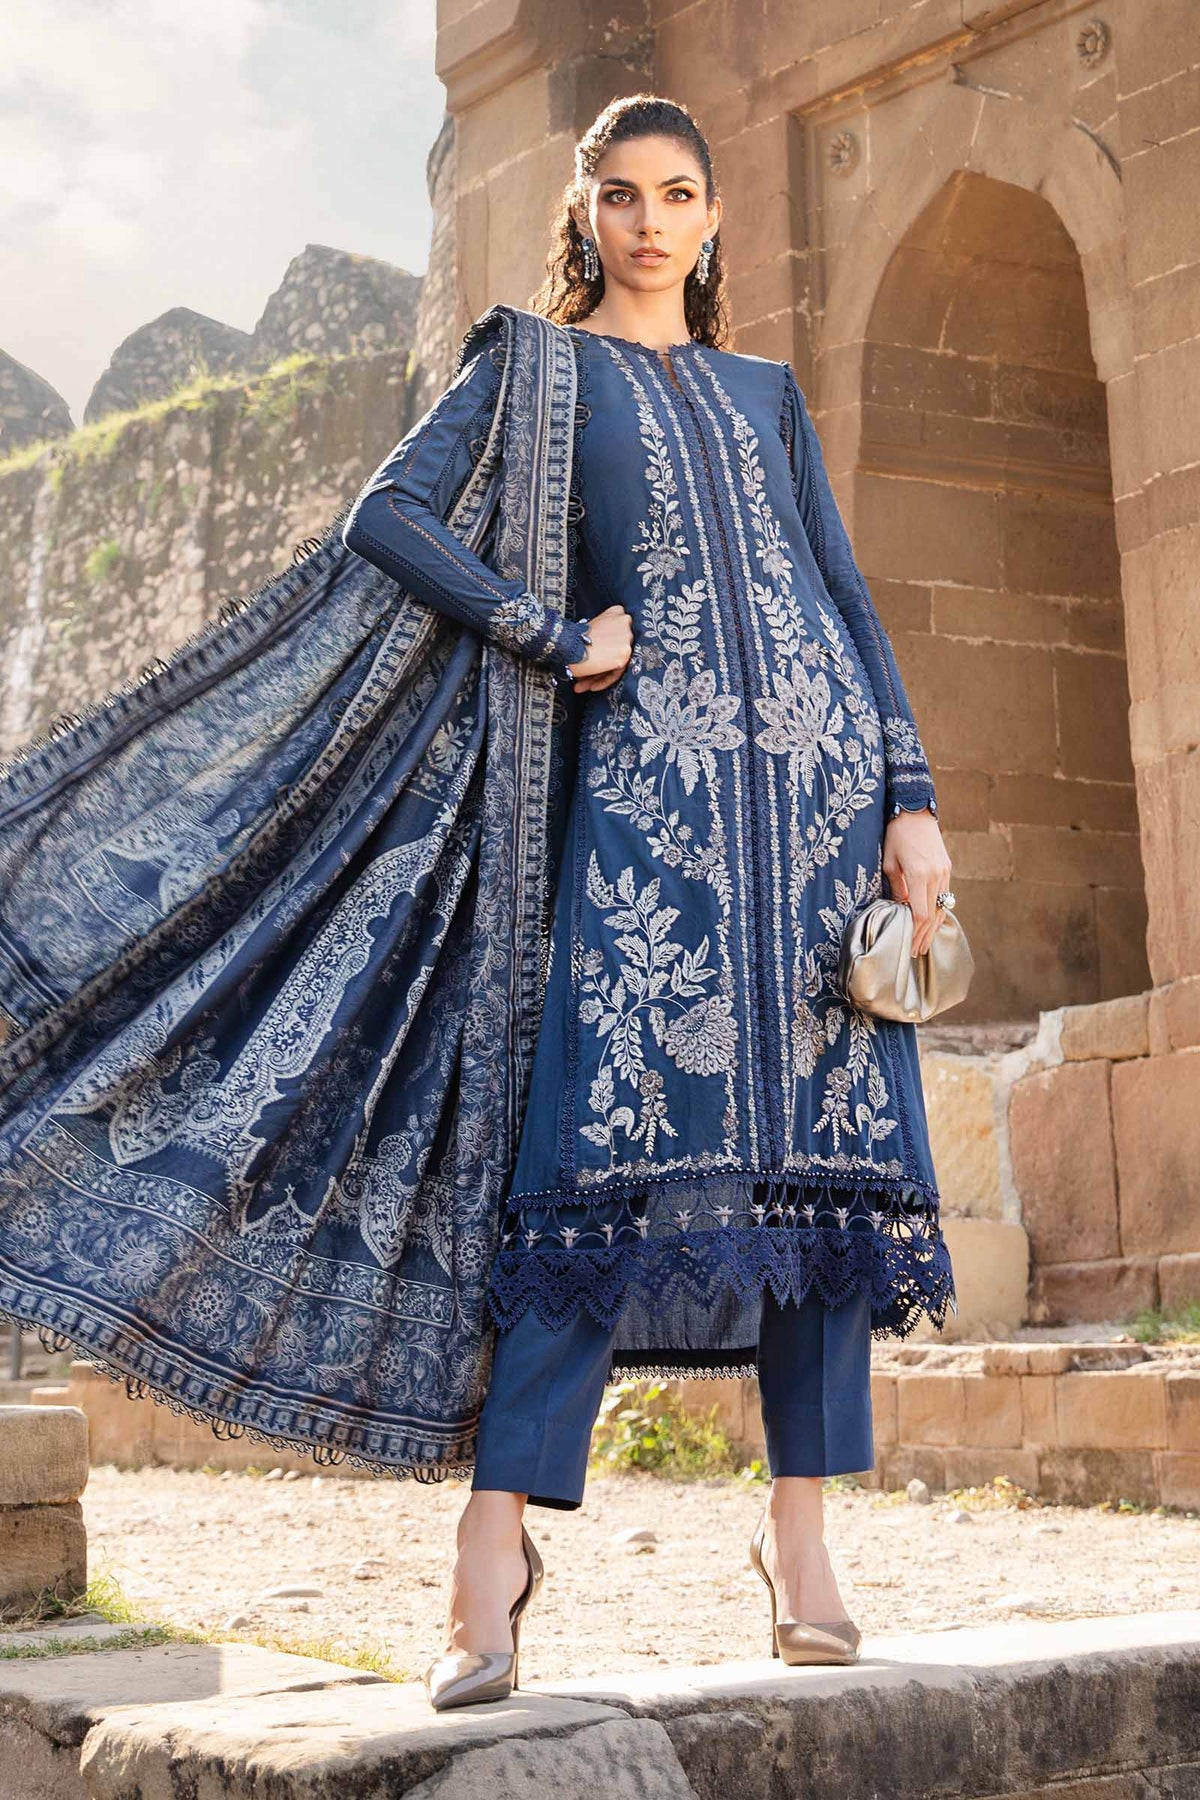
navy embroidered salwar suit